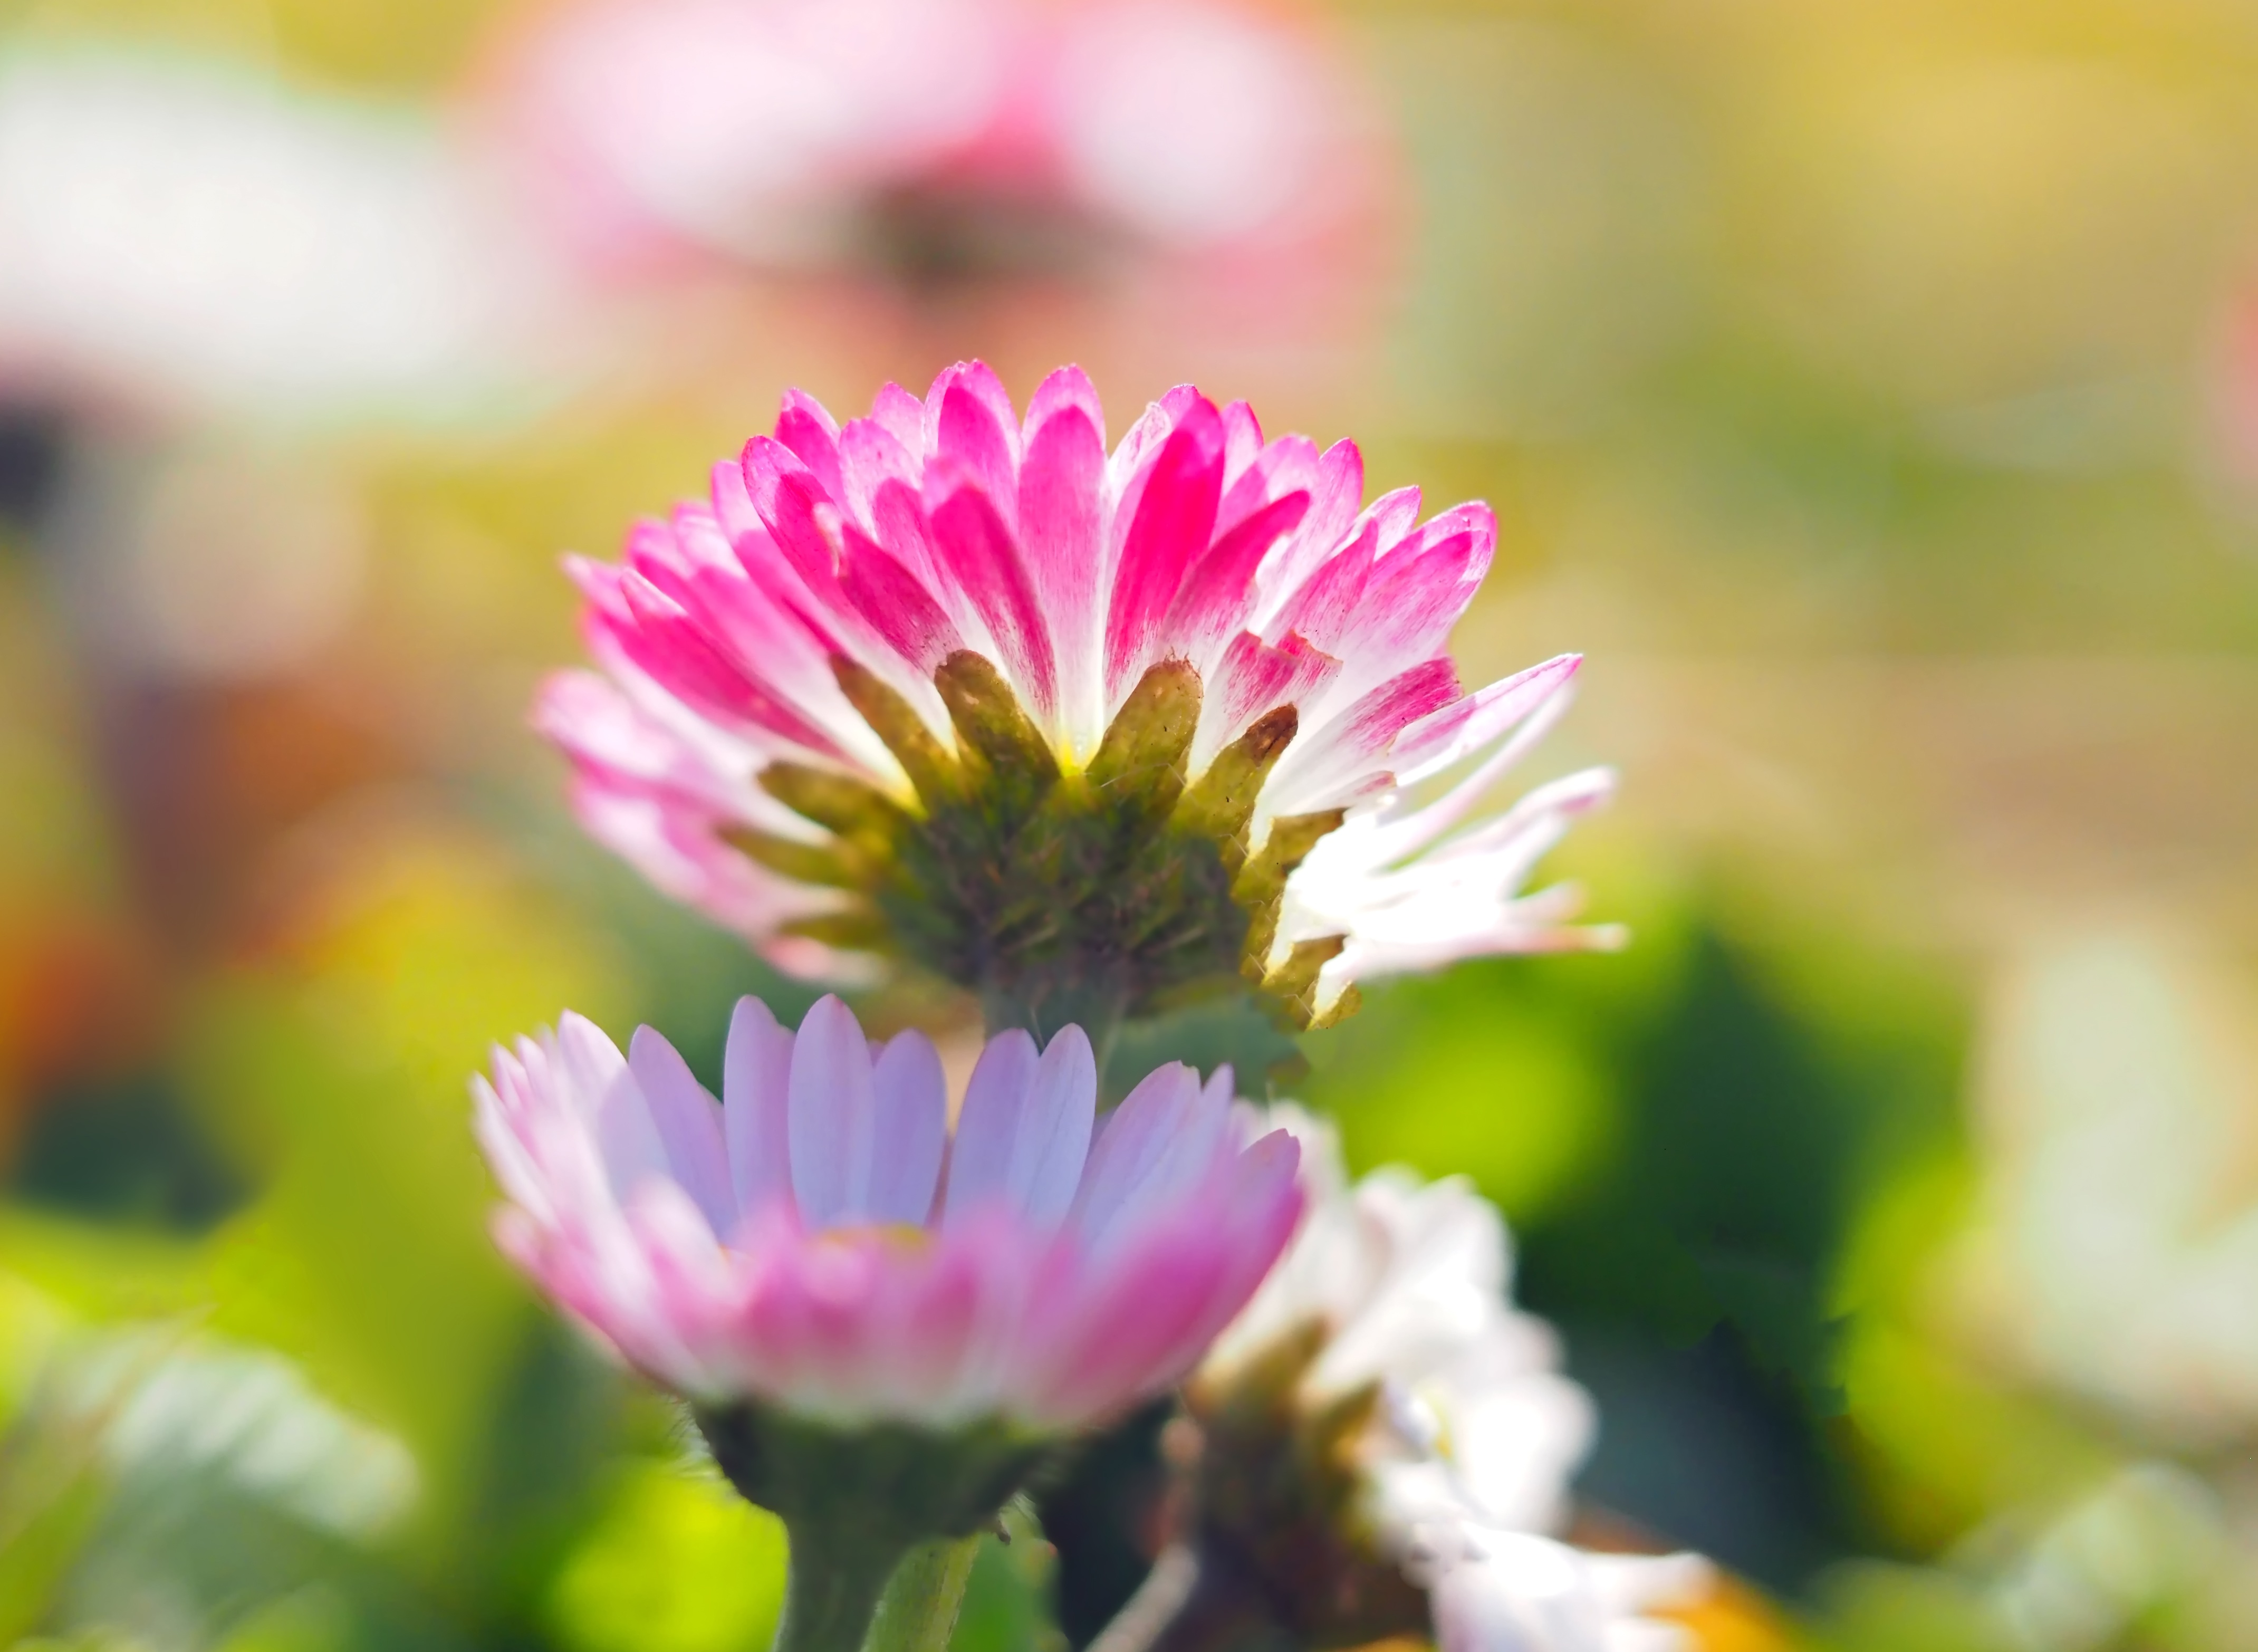
nature, blossom, plant, photography, flower, petal, daisy, live, botany, flora, wildflower, close up, macro photography, flowering plant, daisy family, annual plant, land plant, garden cosmos